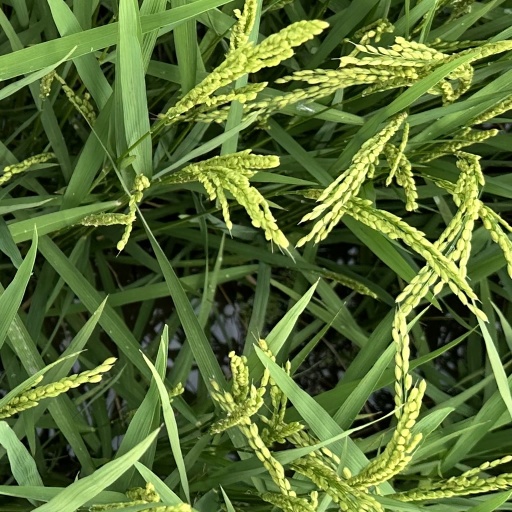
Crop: rice